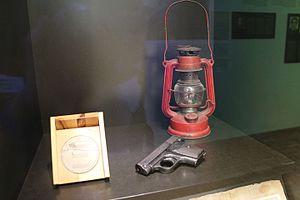
Le 19 avril 1943, le vingtième convoi quitte la caserne Dossin pour une « destination inconnue ». Il s'agit en fait du vingtième convoi quittant la Belgique à destination d'Auschwitz, avec à son bord 1 631 déportés juifs. Il est l'objet d'une action menée par des résistants en vue d'en libérer les passagers. 231 parvinrent à s'échapper. De toute la Seconde Guerre mondiale, c'est l'unique épisode de ce type recensé en Europe de l'Ouest. Un épisode similaire s'est déroulé en Pologne dans la nuit du 19 au 20 mai 1943 et a conduit à la libération de 49 déportés.
Richard Altenhoff, né en 1920, cofondateur du Groupe G, le « quatrième homme », de l'attaque du XXᵉ convoi en 1943, arrêté le 3 juillet 1943, torturé à Breendonk, et fusillé par les Allemands le 30 mars 1944 est un héros de la résistance belge. Richard Altenhoff est le directeur national de l'équipement du Groupe G. À ce titre, c'est lui qui fournit l'arme à Youra Livchitz qui prend part à l'attaque du vingtième convoi de déportation des Juifs de Belgique. Finalement, pour une raison inconnue, il ne prend pas part à l'attaque.
Youra Livchitz, Georges de son nom de guerre, né à Kiev, le 30 septembre 1917, exécuté par les Allemands à Schaerbeek, le 17 février 1944, est un héros juif de la résistance belge durant la Seconde Guerre mondiale. Il dirigea l'attaque du XXᵉ convoi en 1943. Il est le frère cadet d'Alexandre Livchitz.